Allan Jacobsen (rugby union)

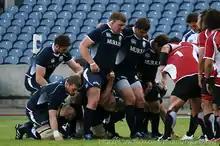

Allan Jacobsen (born 22 September 1978 in Edinburgh) is a retired Scottish rugby union player. Nicknamed "Chunk", Jacobsen played with Edinburgh his entire professional career.